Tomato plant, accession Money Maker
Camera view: bottom (45 deg); turntable rotation: 270 degrees
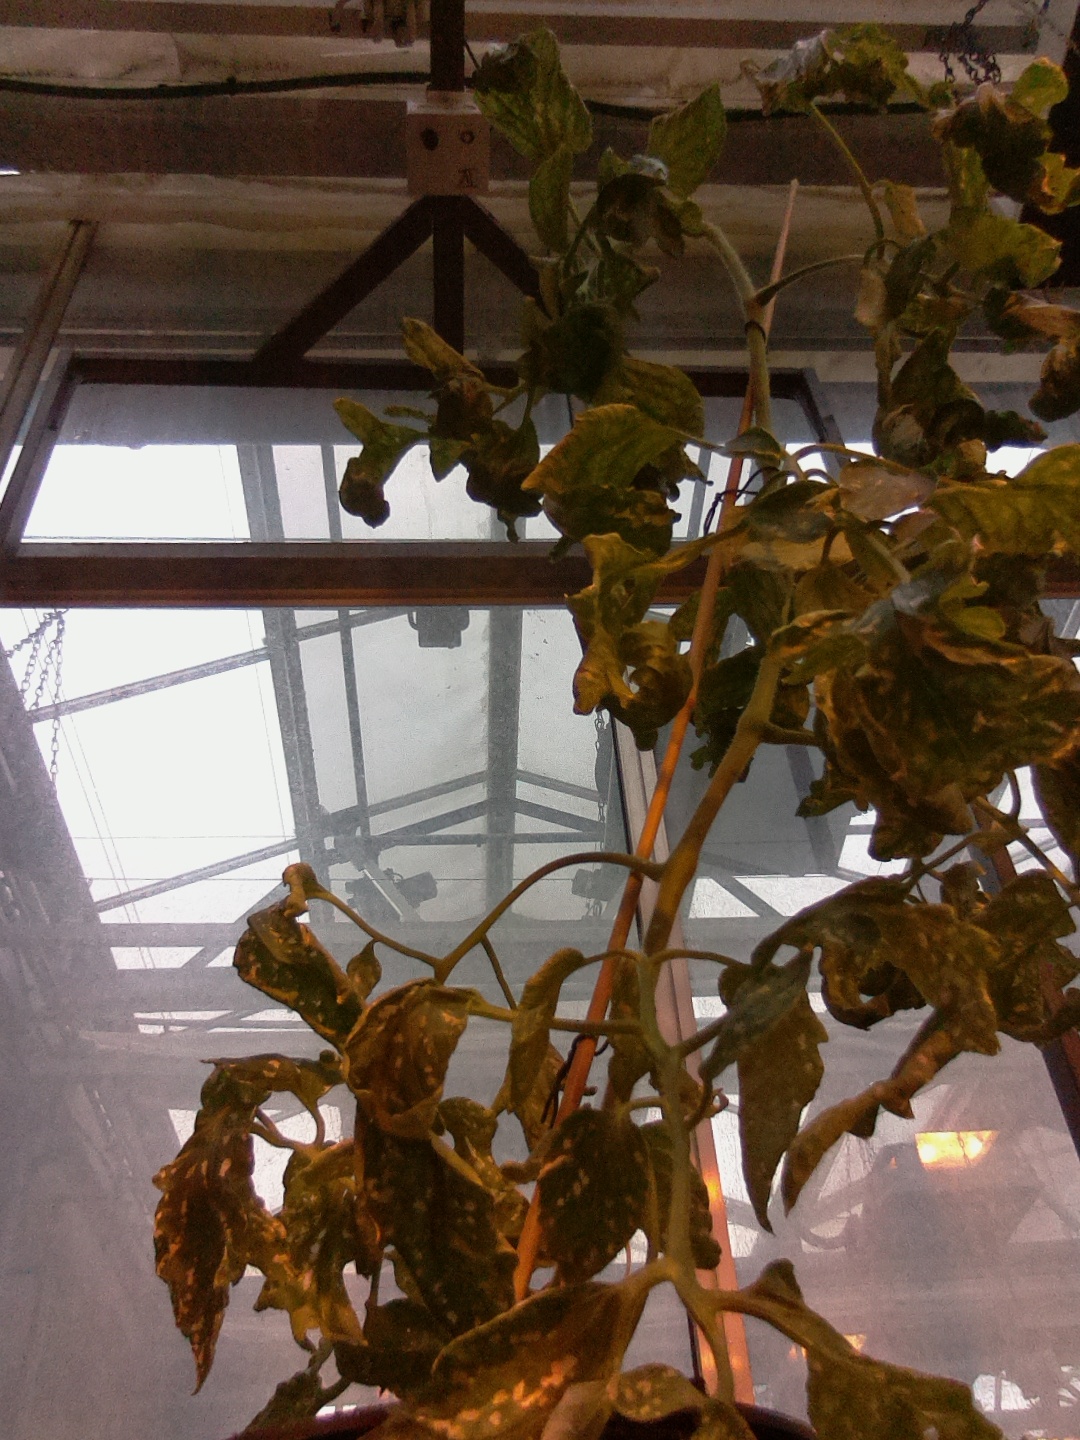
BBCH growth stage 52: 2 inflorescences visible